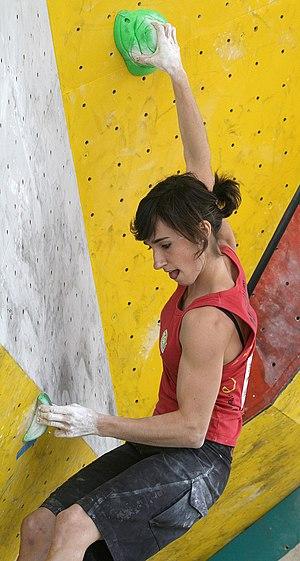
Juliane Wurm, née le 15 décembre 1990 à Halle, est une grimpeuse allemande.